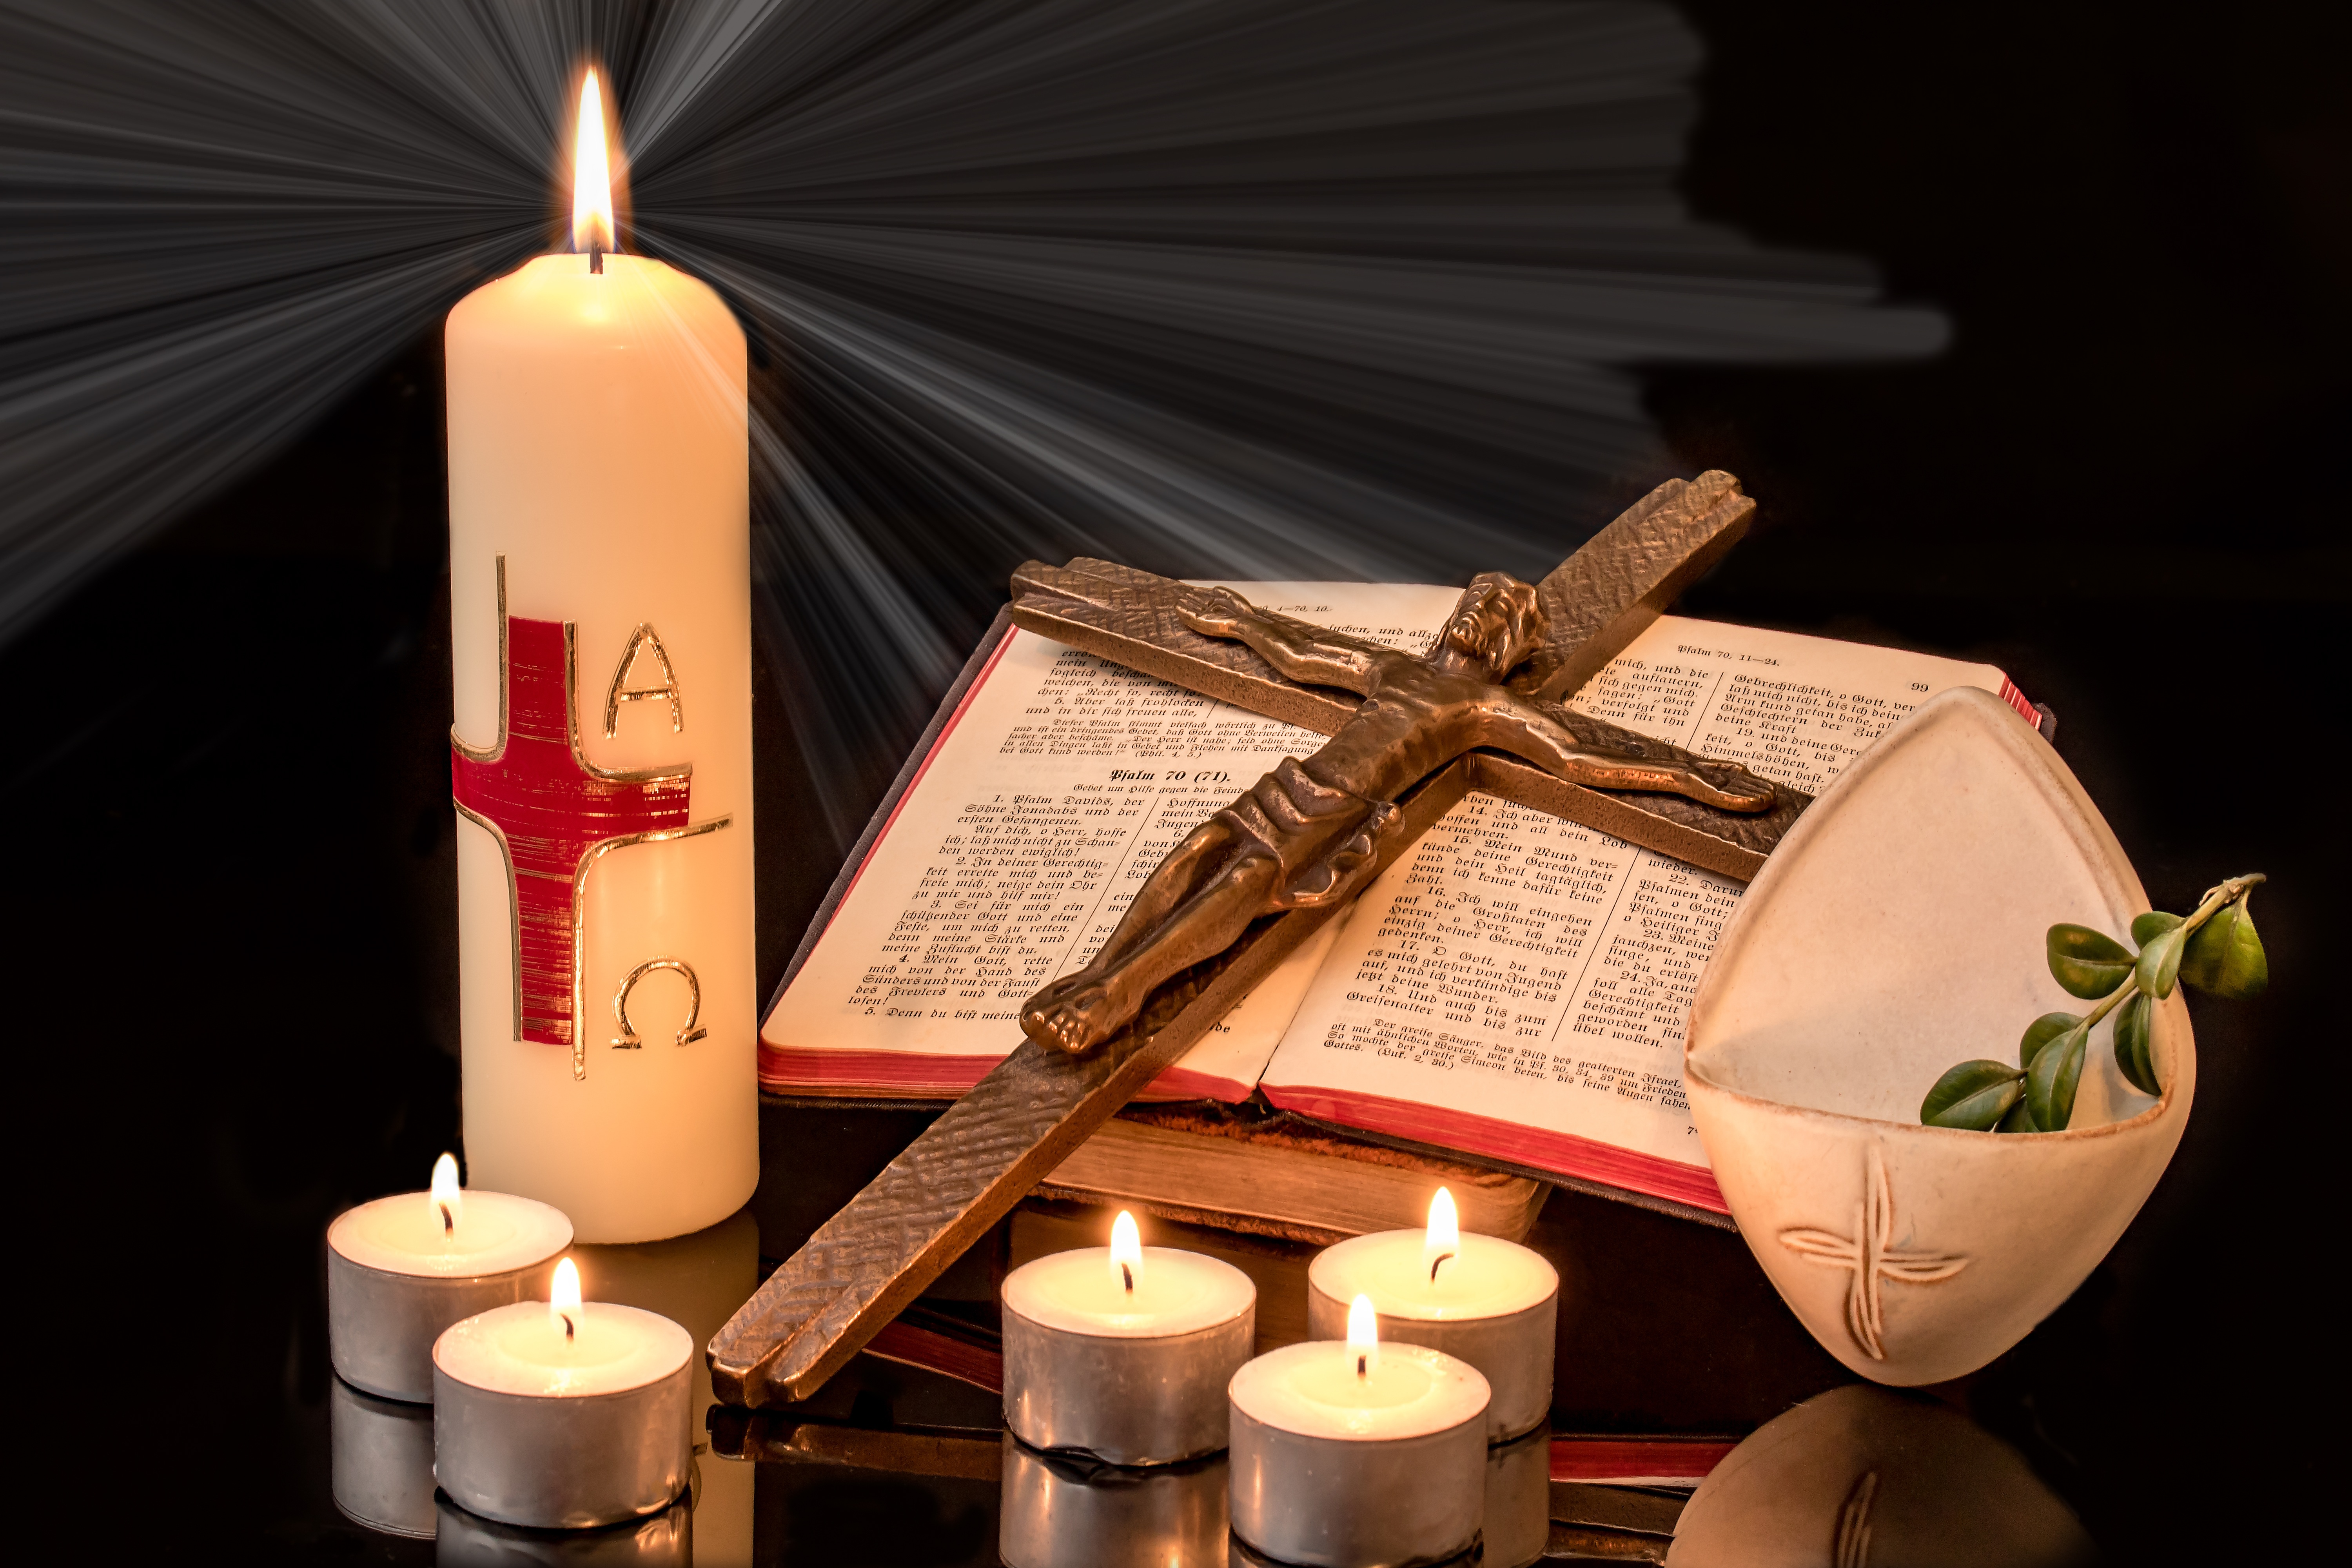
light, religion, cross, christian, candle, lighting, burn, lights, candles, faith, hope, easter, candlelight, wax candle, symbols, flavor, palm branch, burning candles, jesus on the cross, easter candle, font alpha, font omega, holy water boiler, prayer books